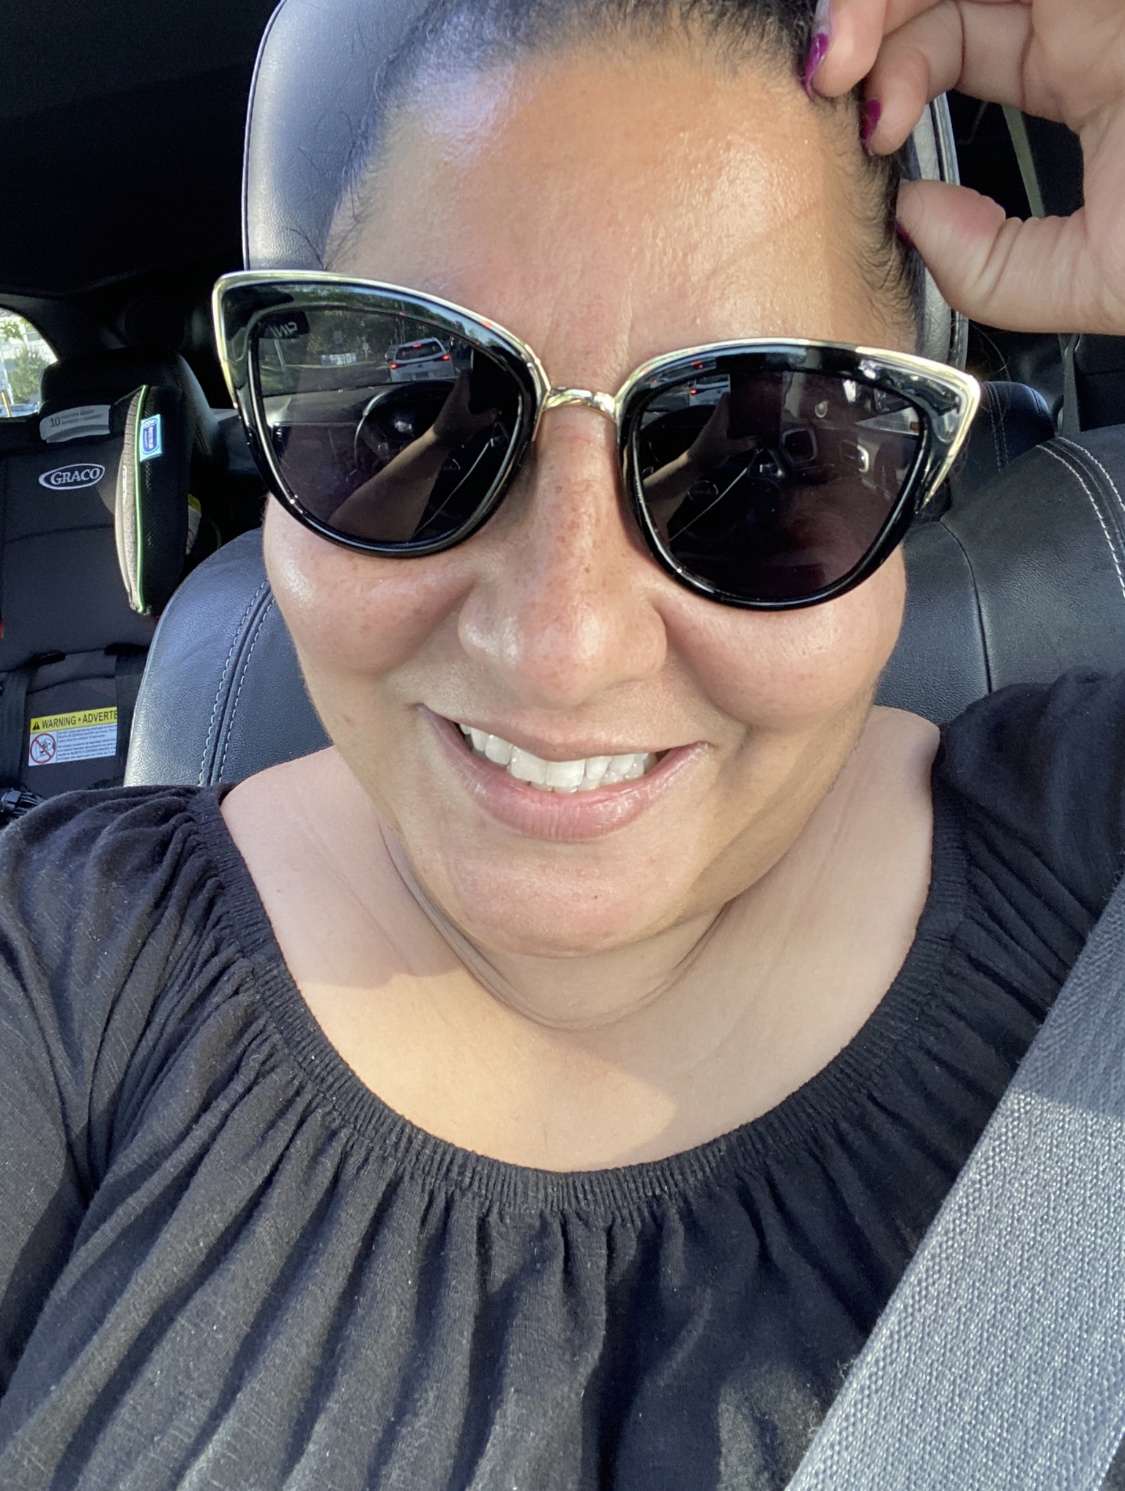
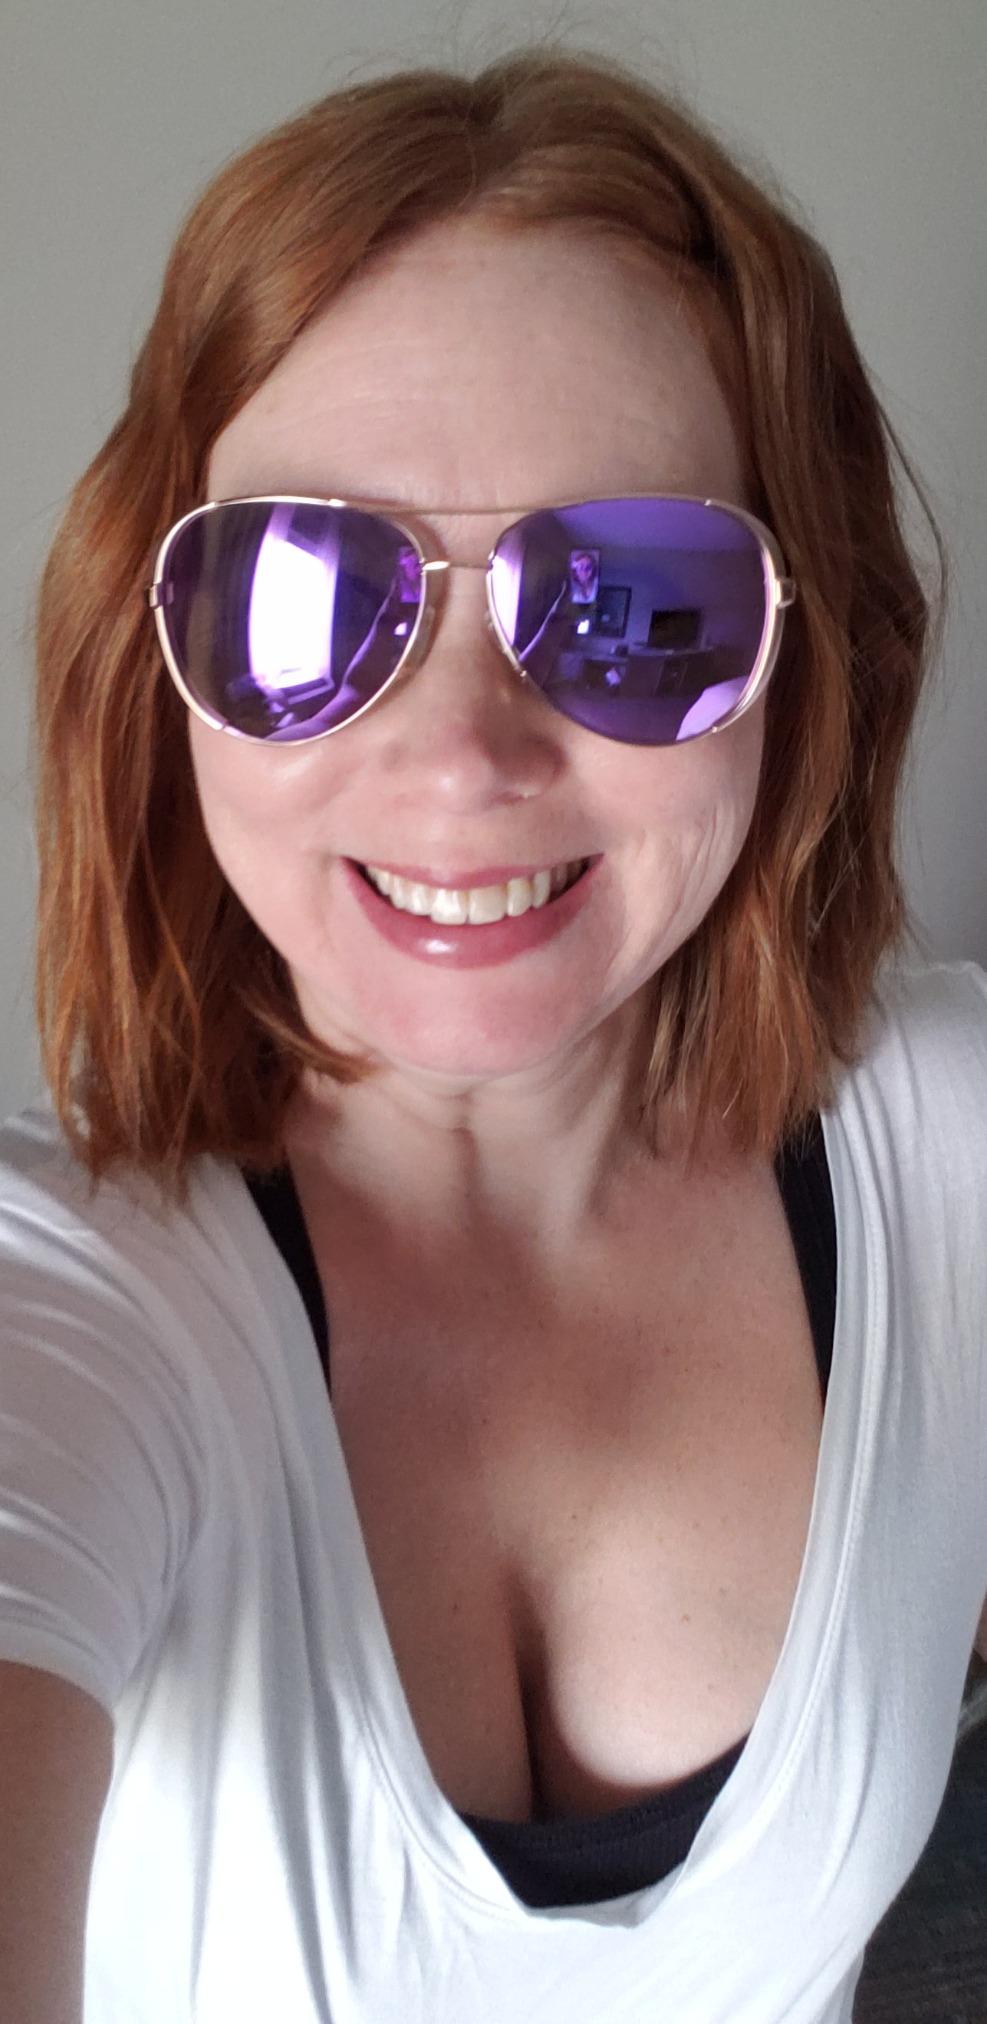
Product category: accessories_sunglasses
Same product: no